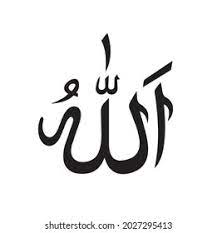
Bii nii nag alxuraan lañ ci bind walla sax mën nañu ni araab . Araab bii ñu bind ci fuñ ko jëlee. Senegaal nag ràññe nan ko lool ci mbind ci jàng araab walla sax ci alxuraan ndaxte ay jiit eglii... ay jiit, ëe... "musulman" bari nan fi lool.